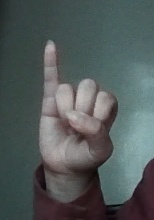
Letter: meem